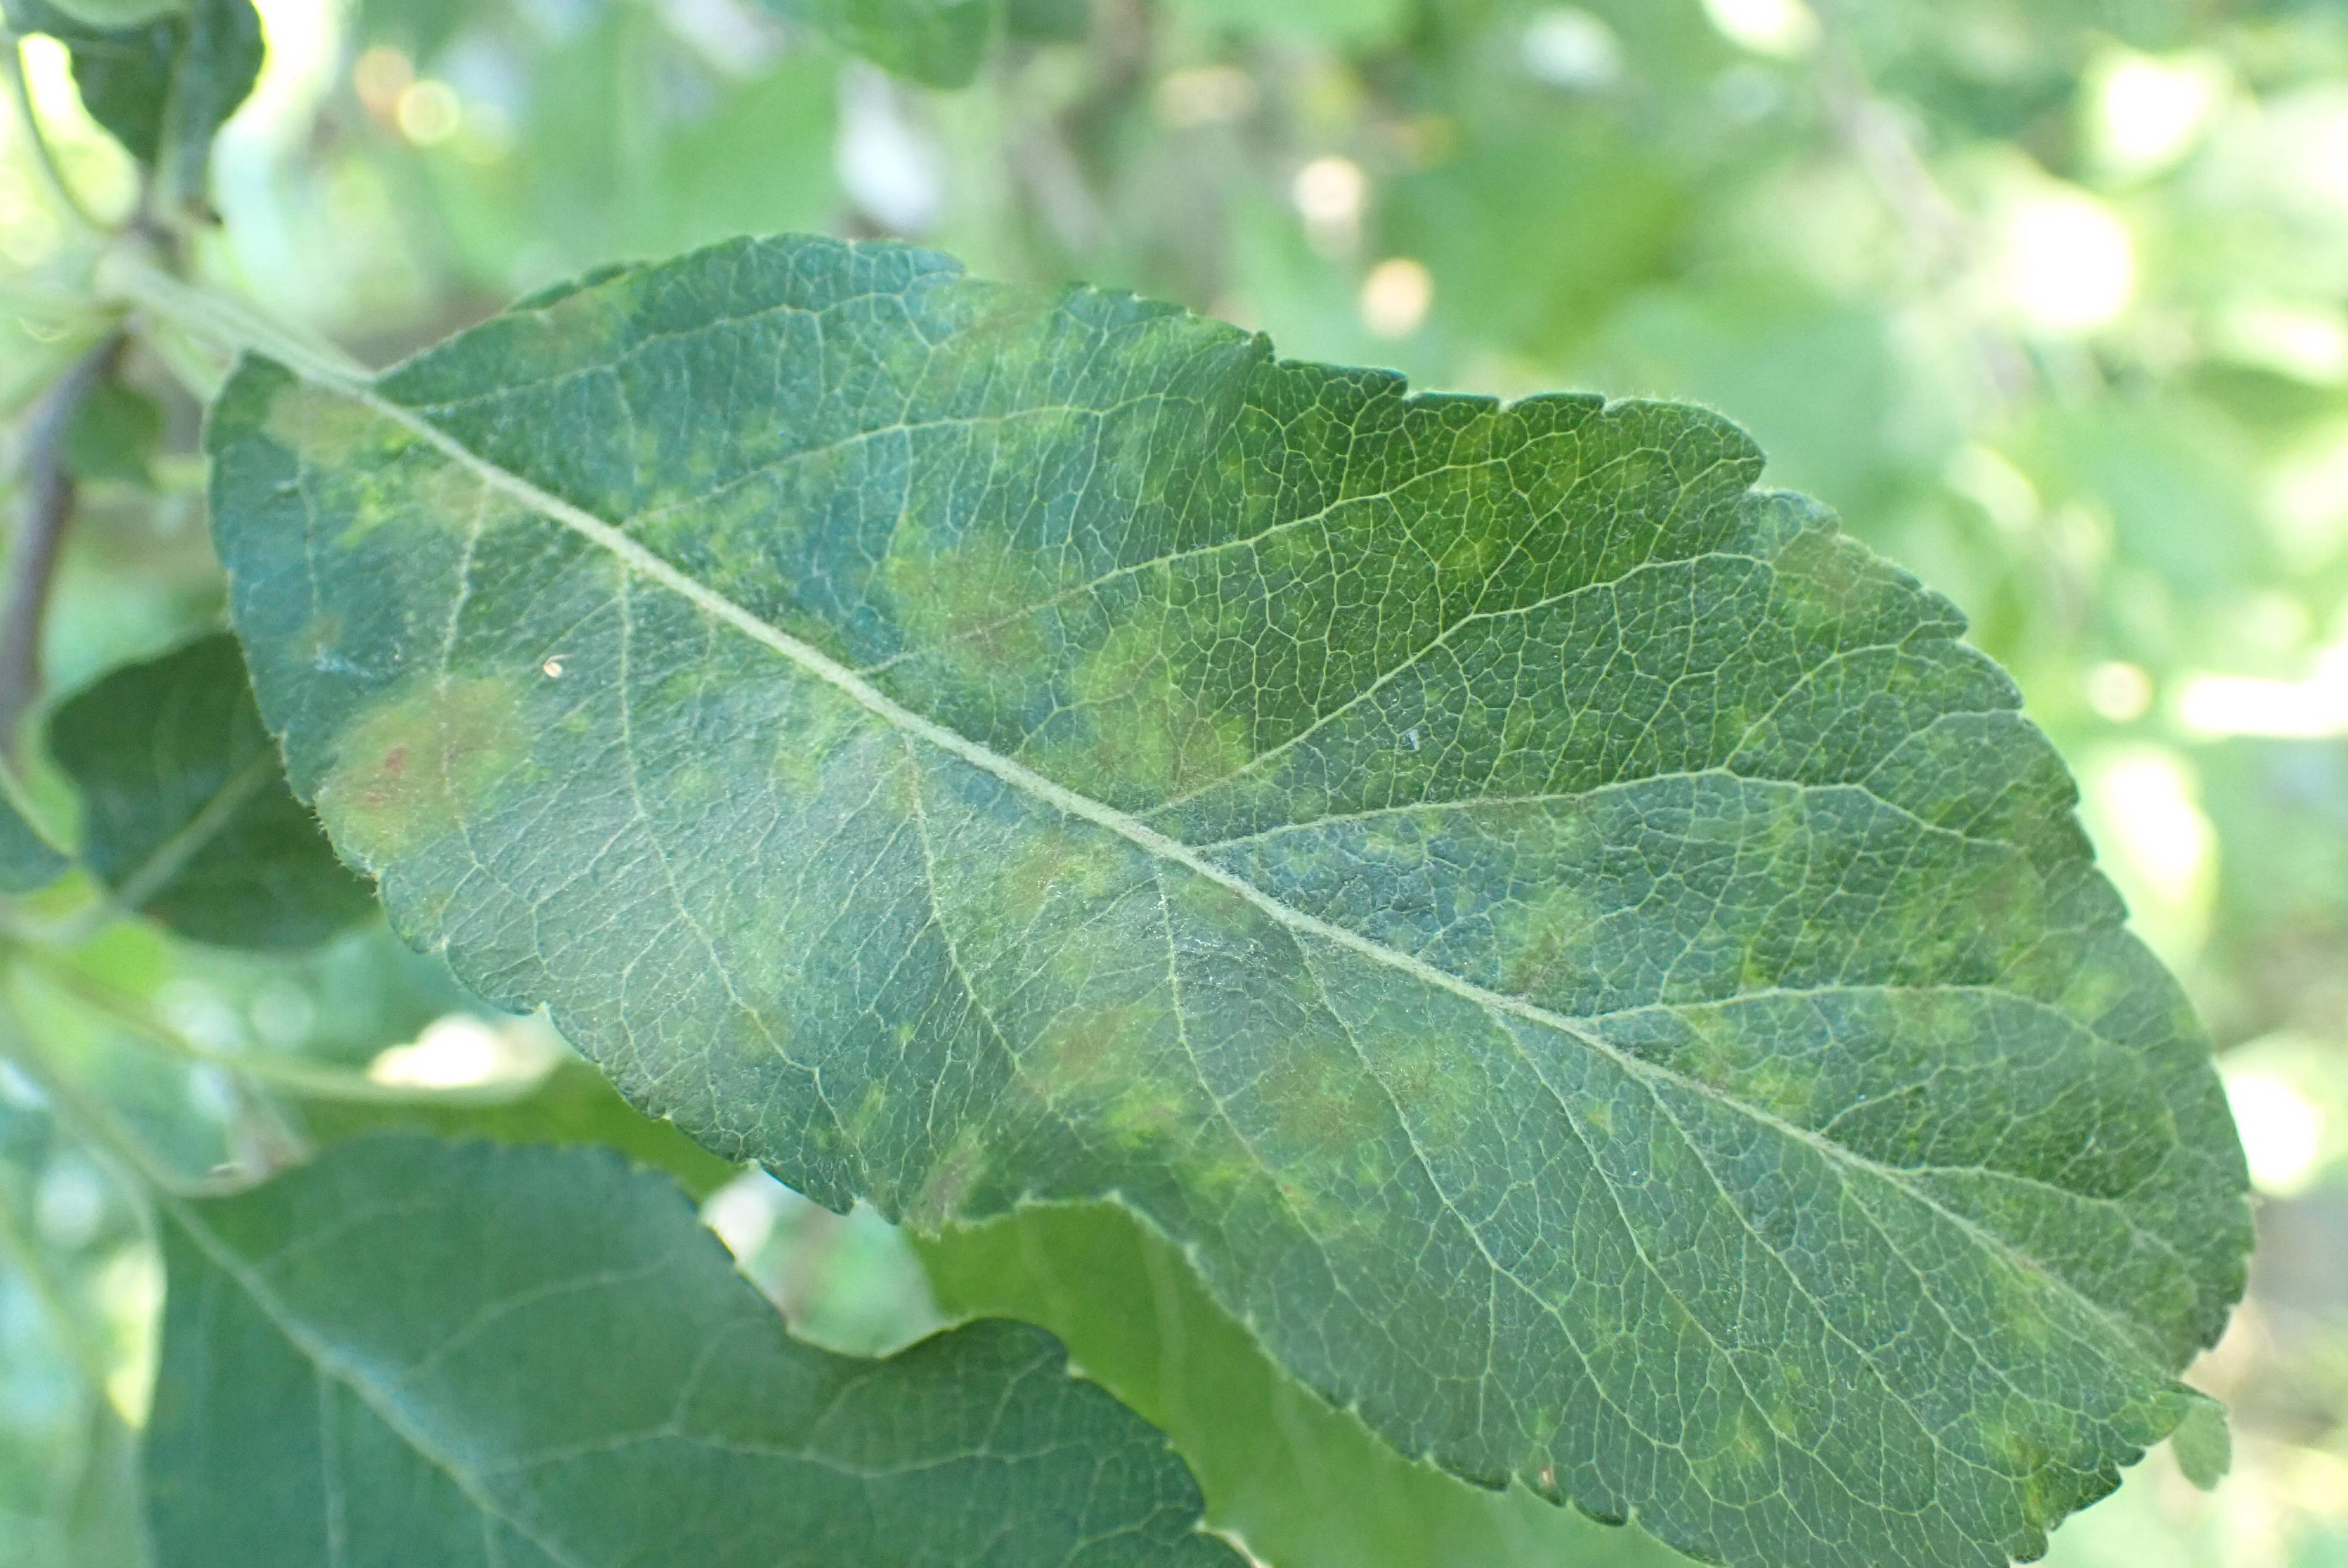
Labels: scab